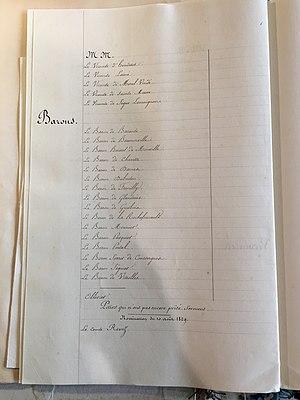
Liste partielle des Pairs de France en juillet 1830 sur laquelle figure Auguste RAVEZ
Auguste Simon Hubert Marie Ravez, dit le comte Ravez, né à Lyon le 21 octobre 1770, mort à Bordeaux le 3 septembre 1849, pair de France de 1829 à 1830 est homme politique français, qui fut député de la Gironde en 1816, président de la Chambre des députés de 1818 à 1827, conseiller d'État et sous-secrétaire d'État à la Justice en 1817.